Maj. Gen. John Sedgwick House

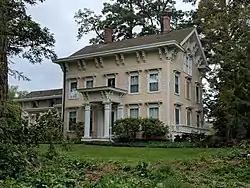

The Maj. Gen. John Sedgwick House is a historic house at 52 Hautboy Hill Road in Cornwall, Connecticut. Built in 1859–60, it is a prominent local example of Italianate architecture, and was built by Union Army General John Sedgwick, one of Connecticut's leading figures in the American Civil War. The house was listed on the National Register of Historic Places in 1992.